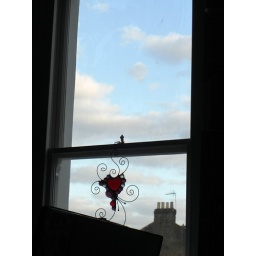
View from a window in the living room at my friends' house in Putney, London. Taken from the sofa.